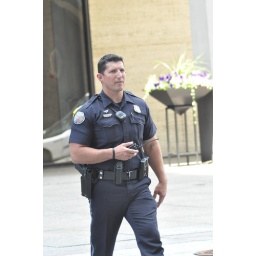
Police officer preparing to block off the street to allow the bus to get in and out of the film crew's setting.